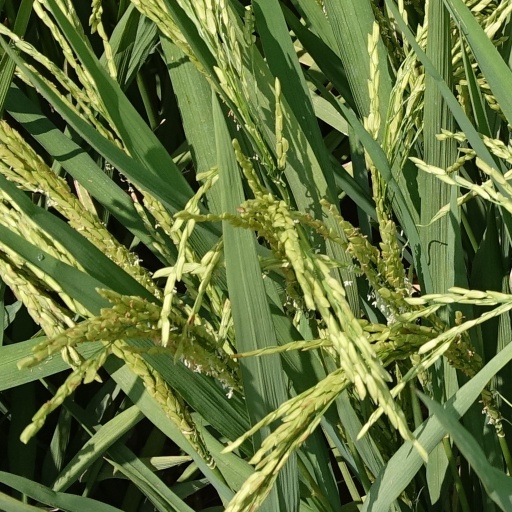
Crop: rice